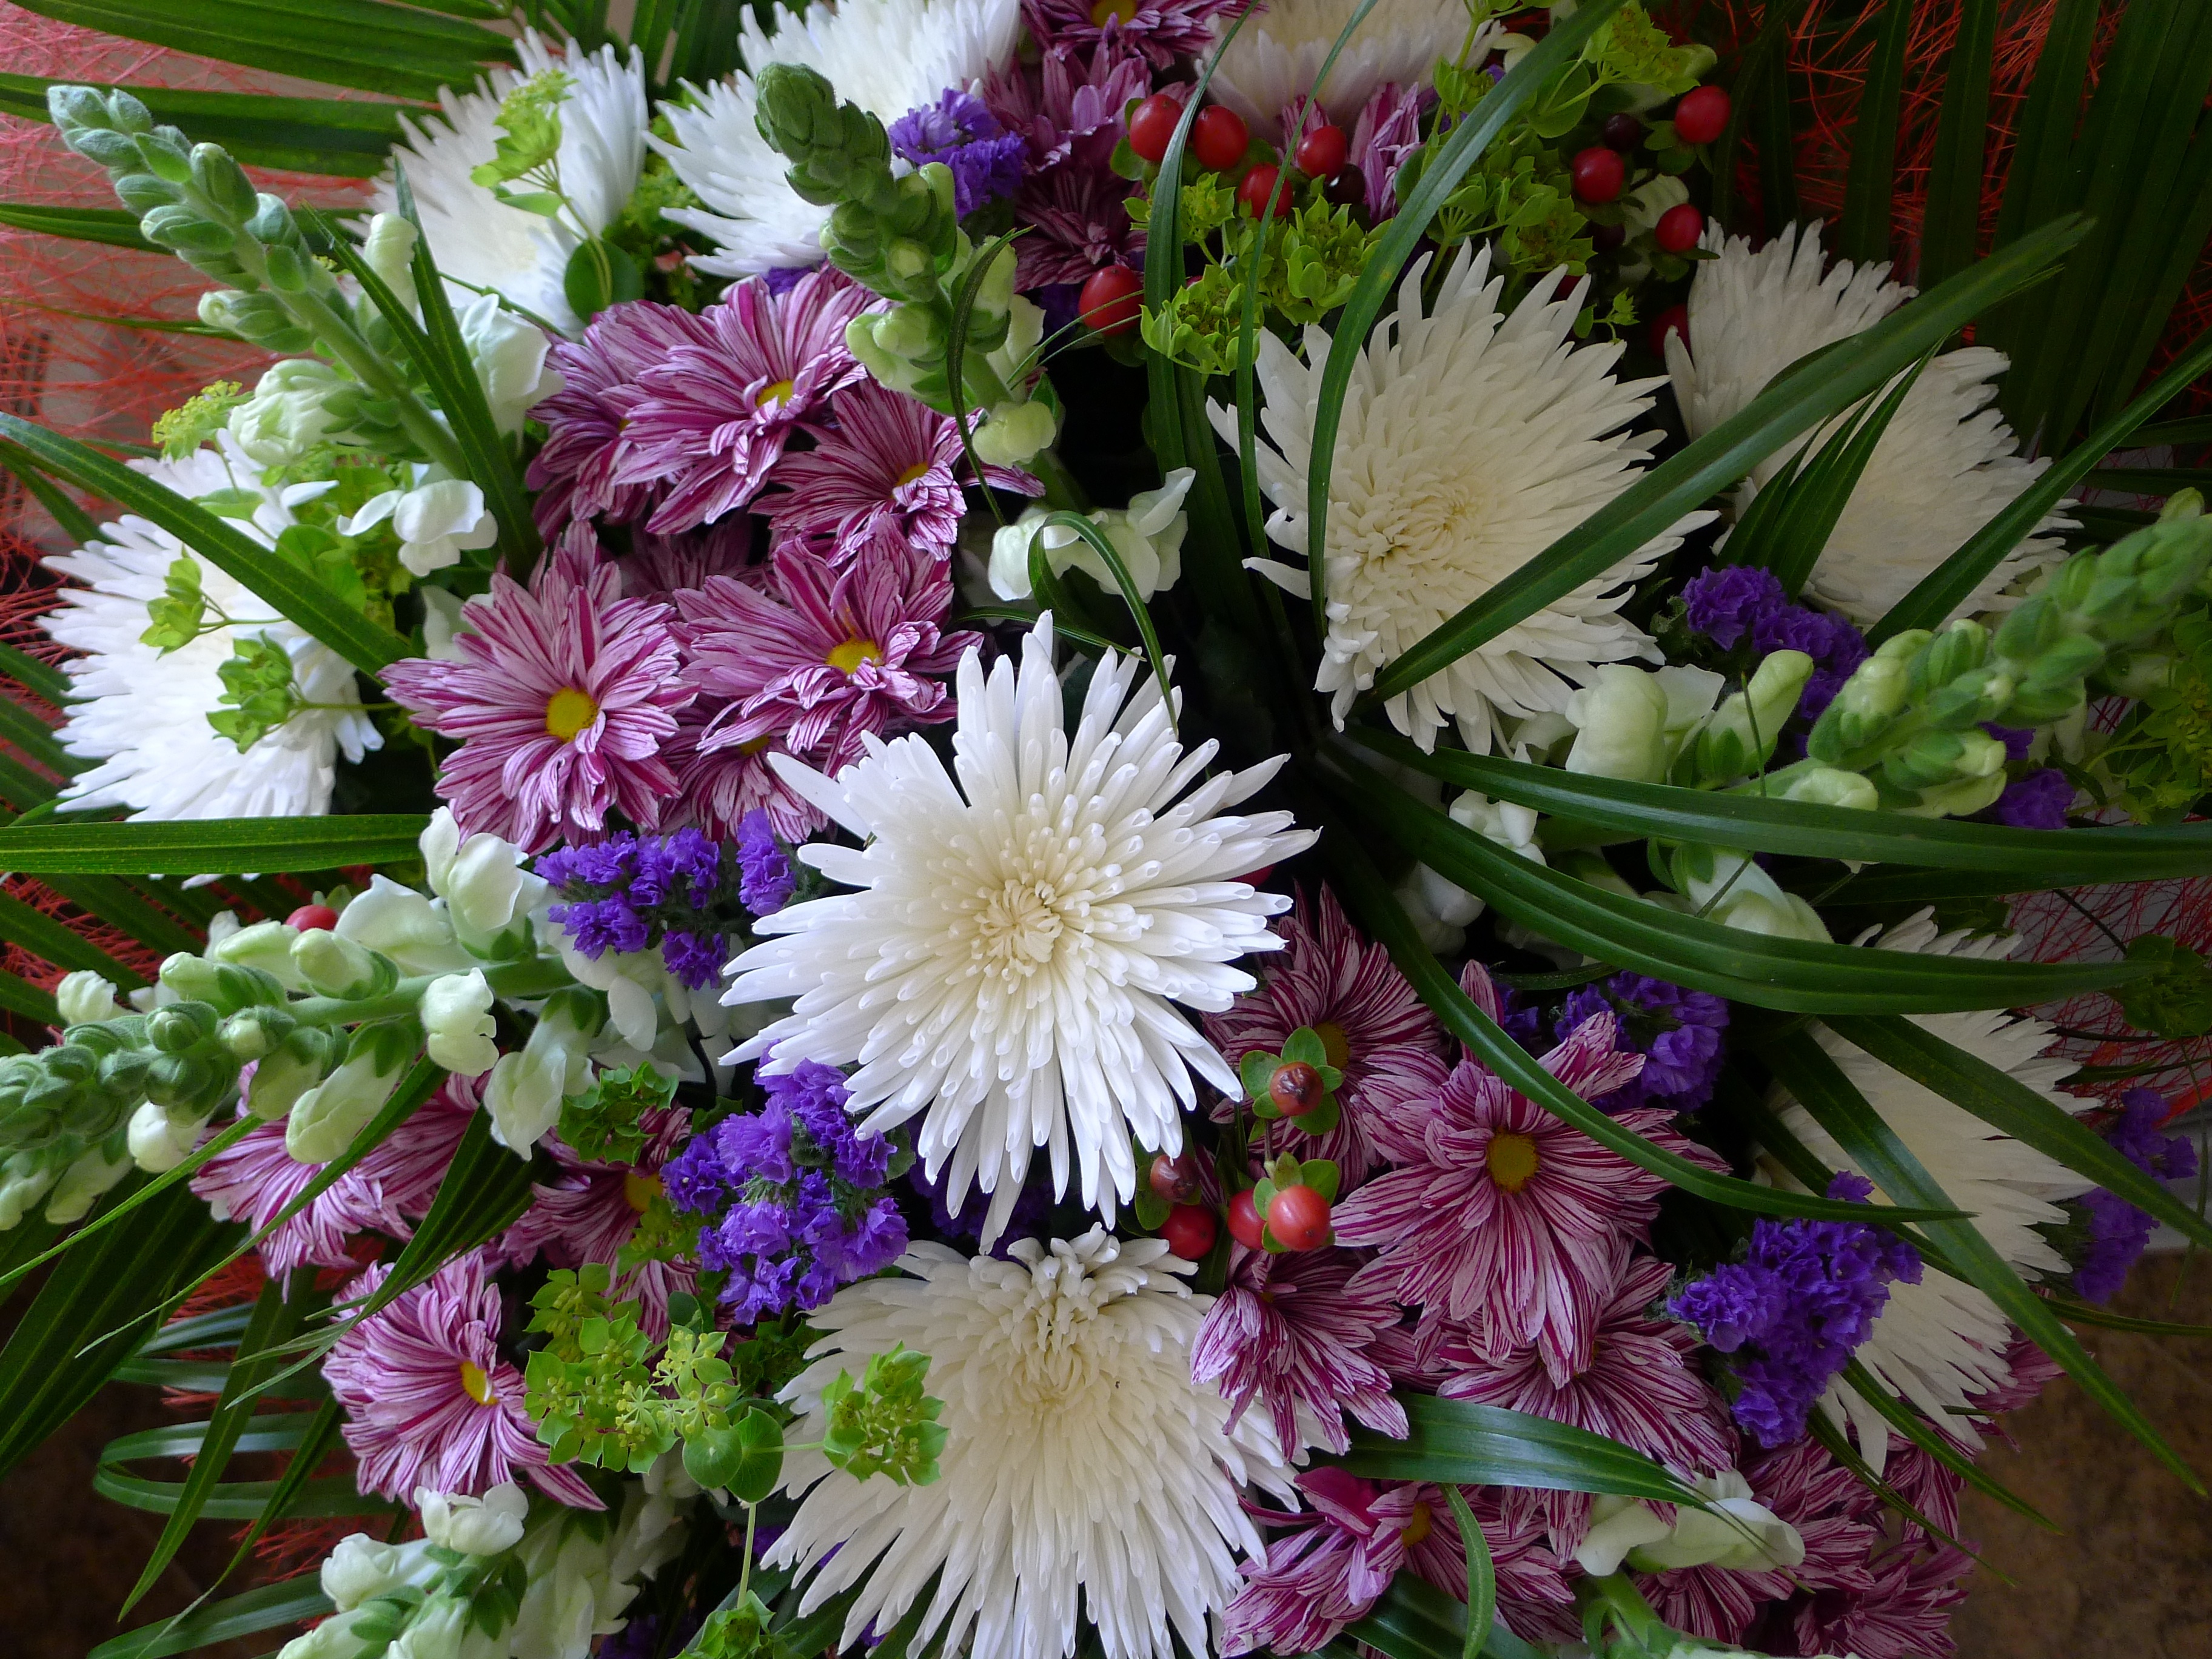
nature, plant, bunch, flower, floral, bouquet, gift, natural, fresh, botany, flora, floristry, flowering plant, daisy family, flower bouquet, cut flowers, floral design, land plant, chrysanths, flower arranging